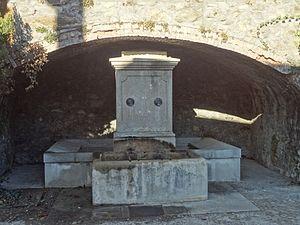
Curbans est une commune française, située dans le département des Alpes-de-Haute-Provence en région Provence-Alpes-Côte d'Azur.